Earlswood Lakes

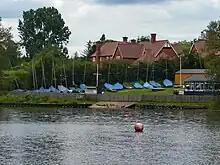
Earlswood Lake Sailing Club

Windmill Pool is the home to the Earlswood Lakes Sailing Club, which was formed in 1963, by R Lewis, and as of 2020, has around 120 members. Most modern classes of boat can be sailed, including Merlin-Rocket, Enterprise, National 12, Laser, Toppers, Mirrors and Solos. Sailing by young people from 8 to 15 years of age is encouraged, using boats in the Optimist or Topper class. The sailing club have a clubhouse which overlooks the pool.